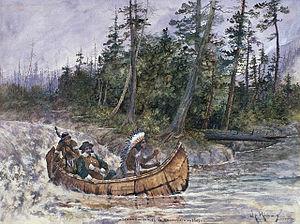
Représentation de Champlain dans un canot avec deux Indiens, descendant des rapides. Aquarelle sur crayon. 57,0 x 41,0 cm.
Le traité de la Grande Alliance a été conclu à la poincte de Sainct Matthieu le 27 mai 1603 par les sieurs Samuel de Champlain et François Gravé du Pont, représentant la France, et par des nations amérindiennes, nommément les Algonquins, les Montagnais et les Etchemins. Par ce traité, la France, représentée par Champlain, devient le premier royaume européen à proposer une alliance à la fois militaire et commerciale aux peuples amérindiens. Le terme Grande Tabagie est parfois utilisé pour référer à la fête qui scelle cette alliance.